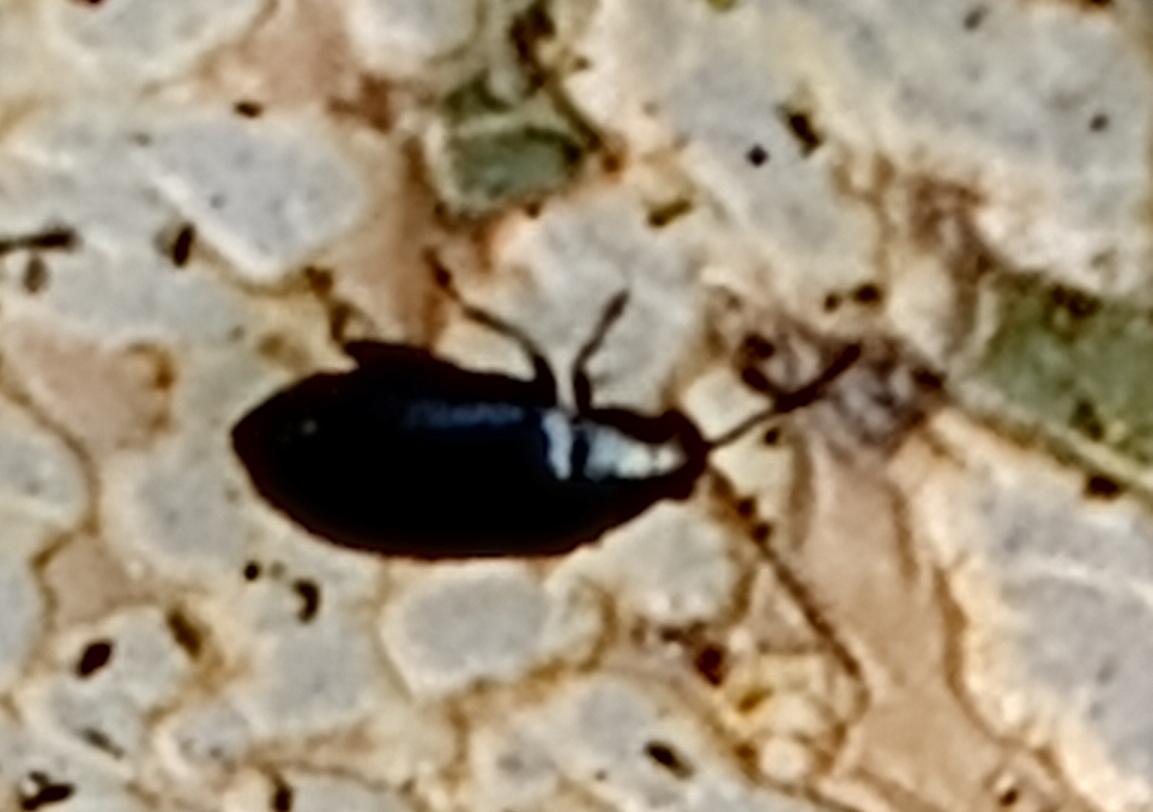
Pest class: crucifer_flea_beetle